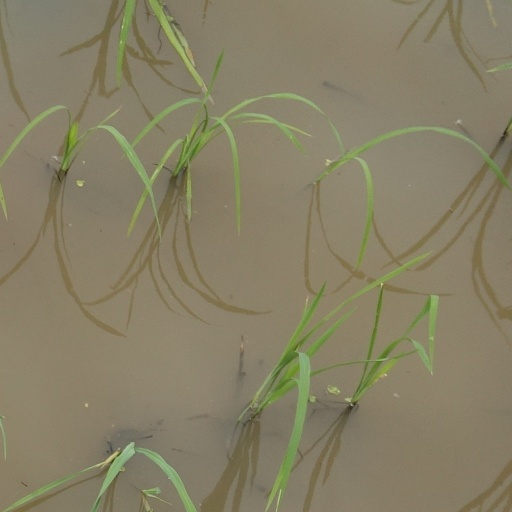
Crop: rice